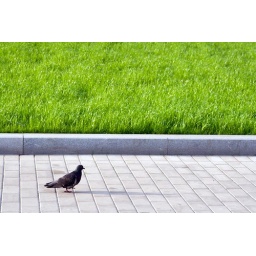
dark lonely pigeon walking by the pavement in summer city